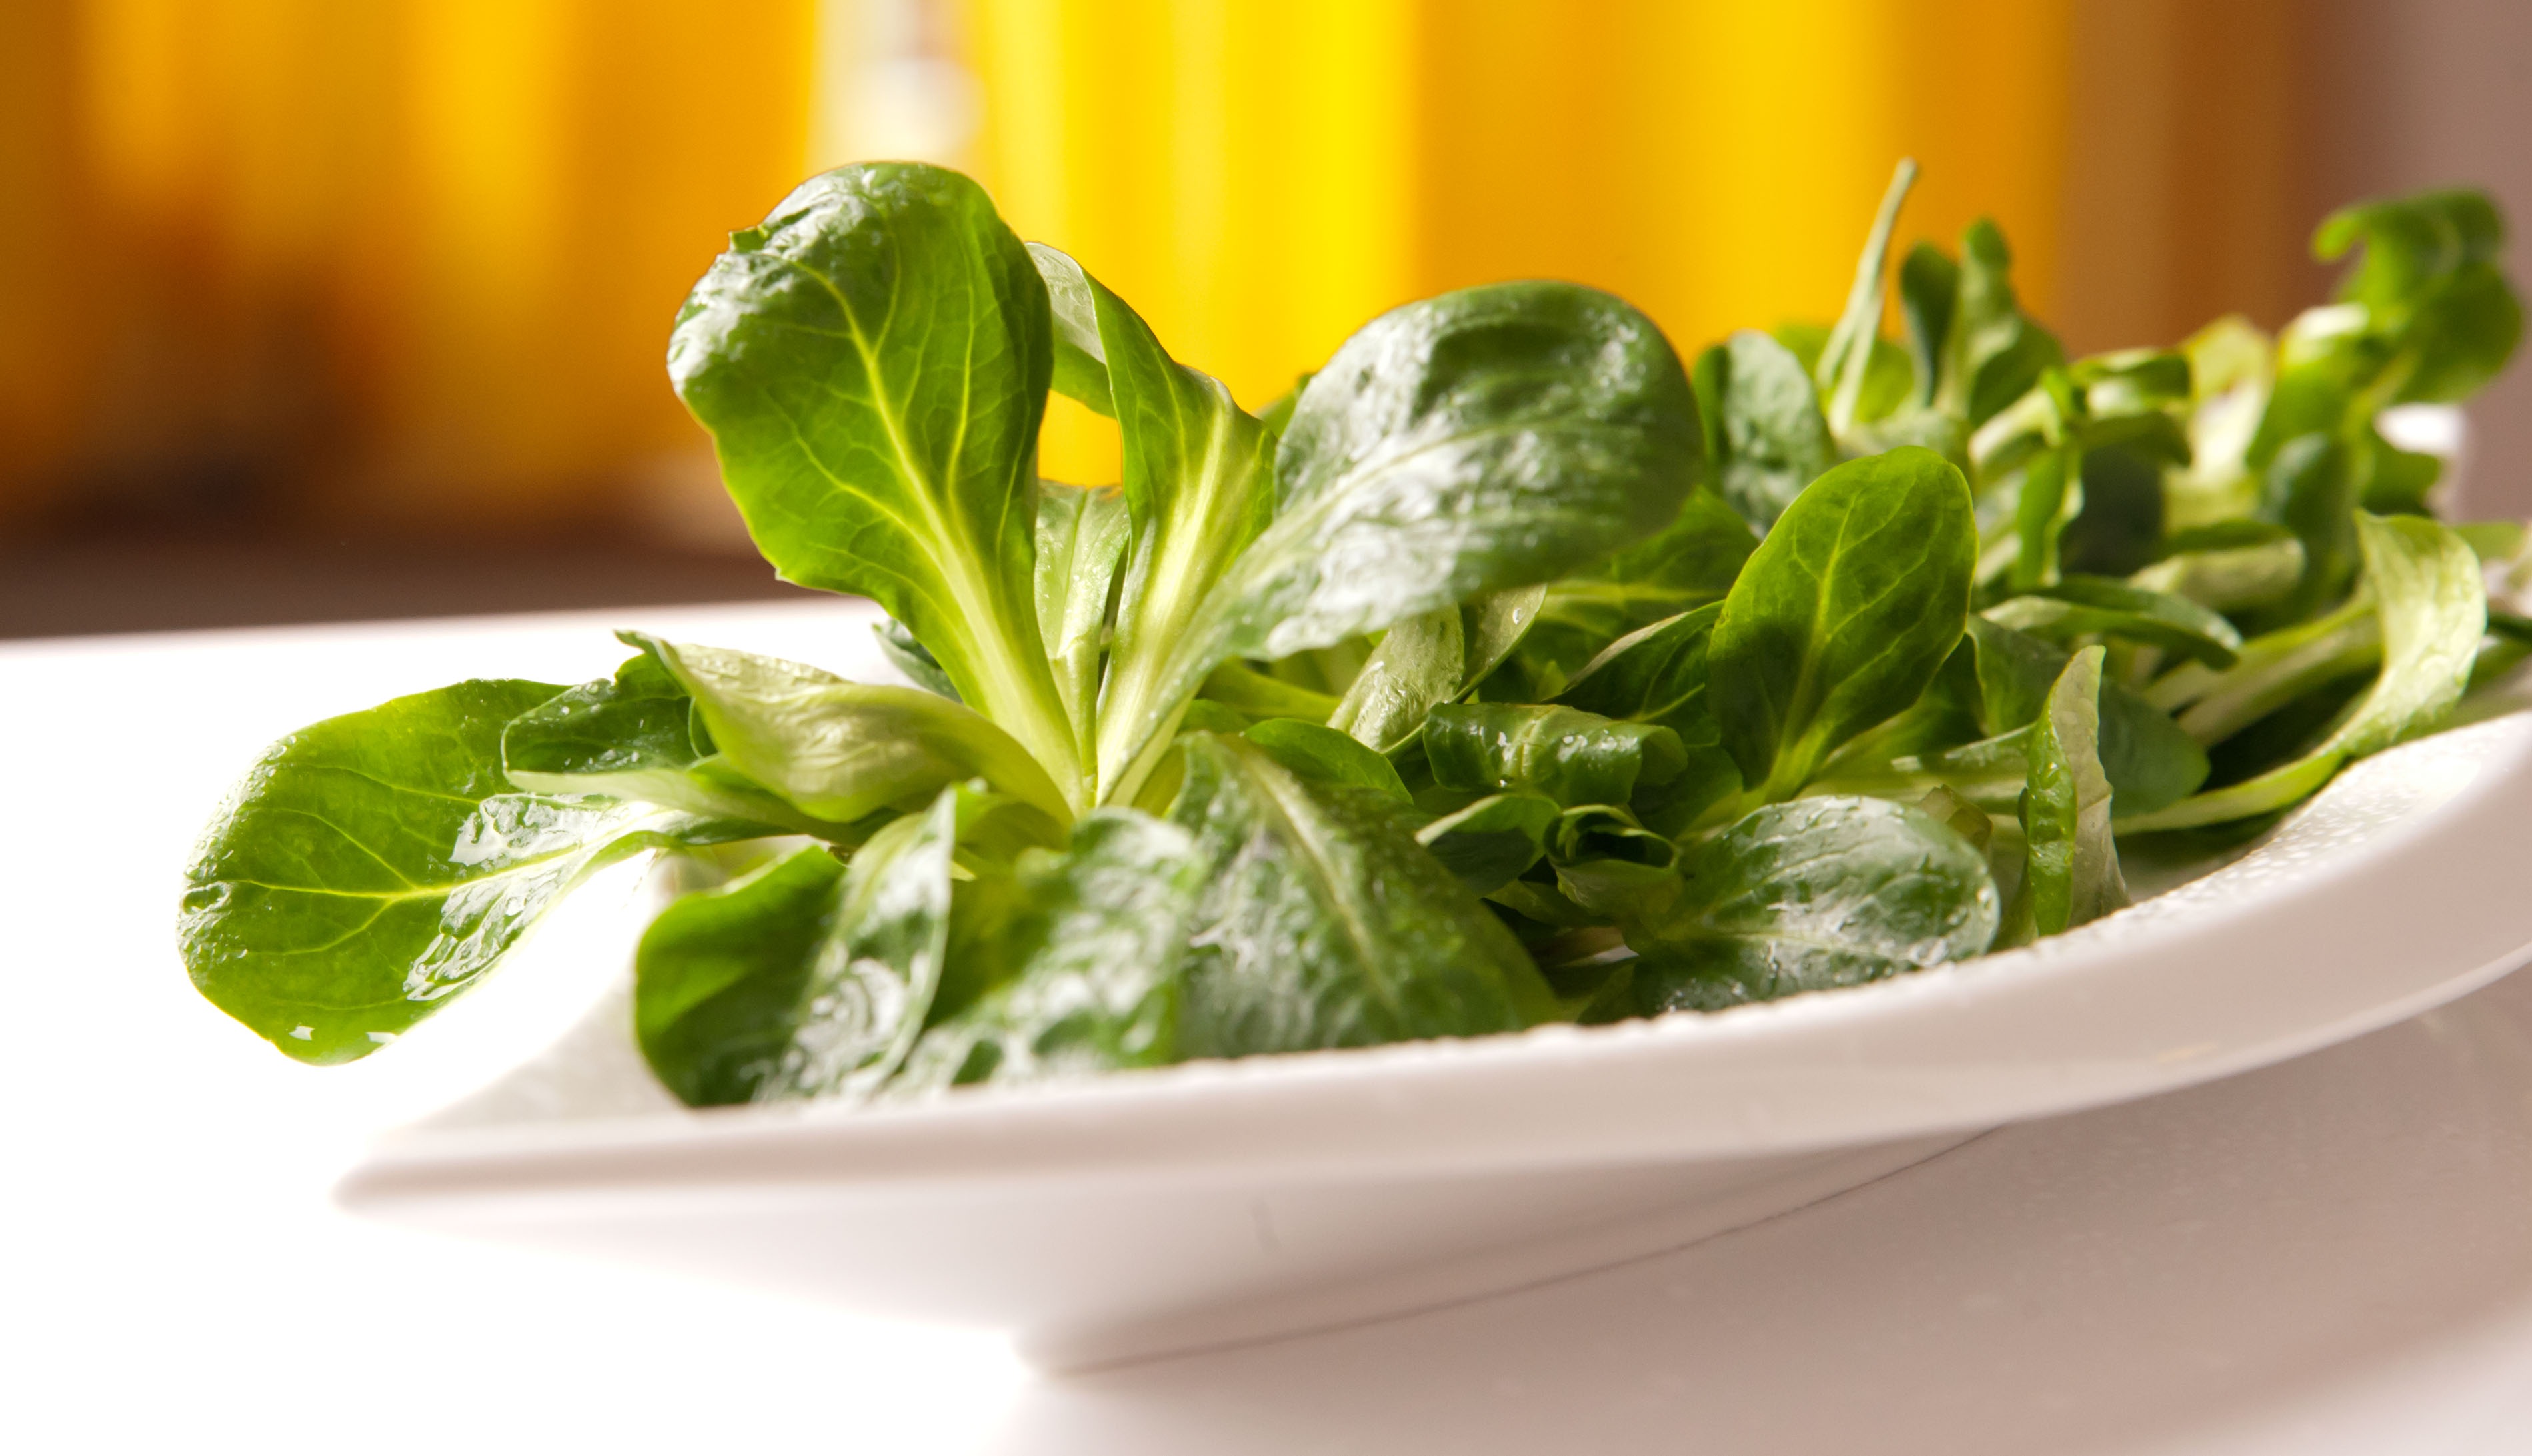
nature, dish, food, salad, green, herb, produce, vegetable, market, garden, healthy, eat, vegetarian food, vitamins, frisch, salad plate, serve, lamb's lettuce, leaf vegetable